Vayakhel

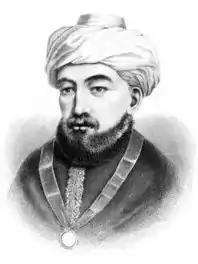
Moses Maimonides

According to Maimonides and Sefer ha-Chinuch, there is one negative commandment in the parashah: